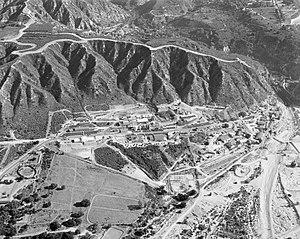
Le Jet Propulsion Laboratory, plus connu sous son acronyme JPL, basé à Pasadena aux États-Unis, est un centre de recherche spatiale de la NASA géré par le California Institute of Technology créé en 1936. Il dispose d'une expertise sans équivalent dans le domaine des missions spatiales robotiques. Au sein de l'agence spatiale américaine le JPL développe les missions d'exploration du système solaire en particulier à destination de Mars et des planètes externes ainsi que des missions scientifiques d'observation de la Terre et d'astronomie spatiale. Le JPL gère également le réseau de stations terriennes Deep Space Network qui permet à l'agence spatiale de communiquer avec ses sondes spatiales interplanétaires. Le JPL emploie en 2017 environ 6 000 personnes. Sur le plan statutaire il s'agit d'un centre de recherche financé par l'état fédéral mais géré par un organisme privé.